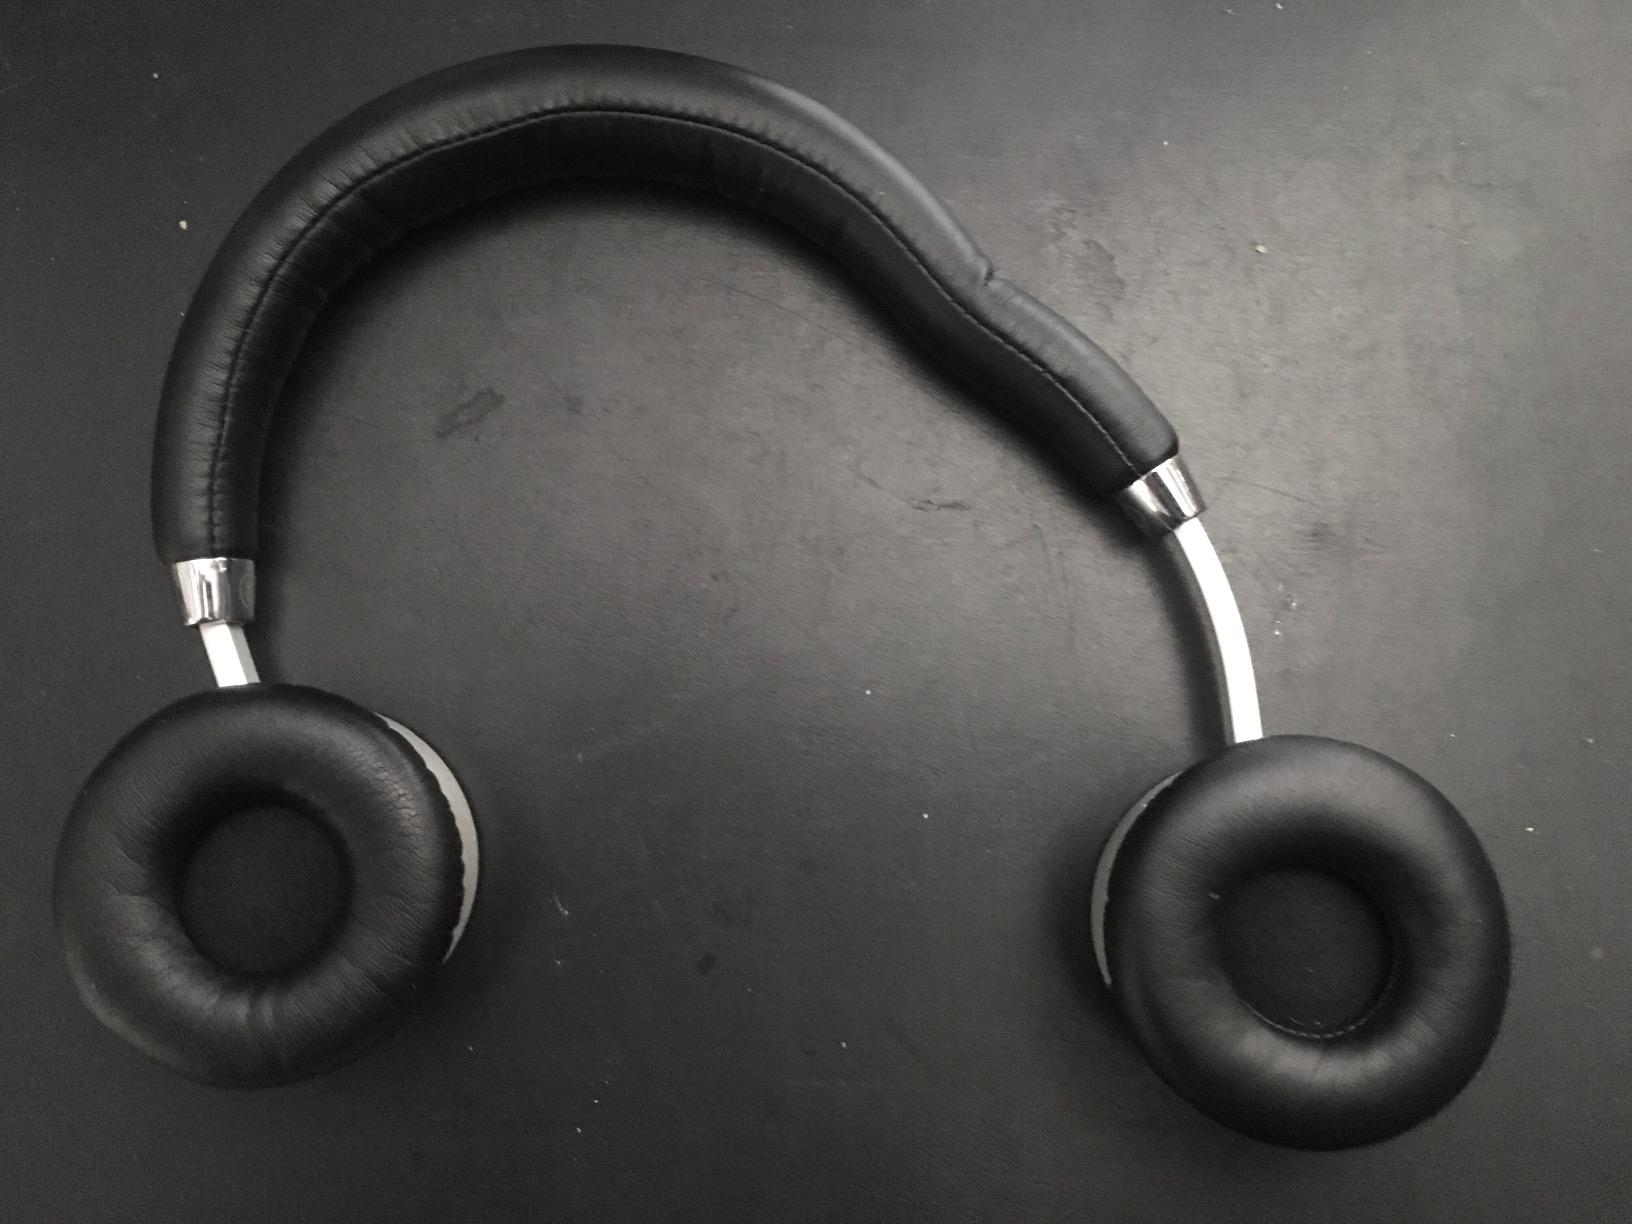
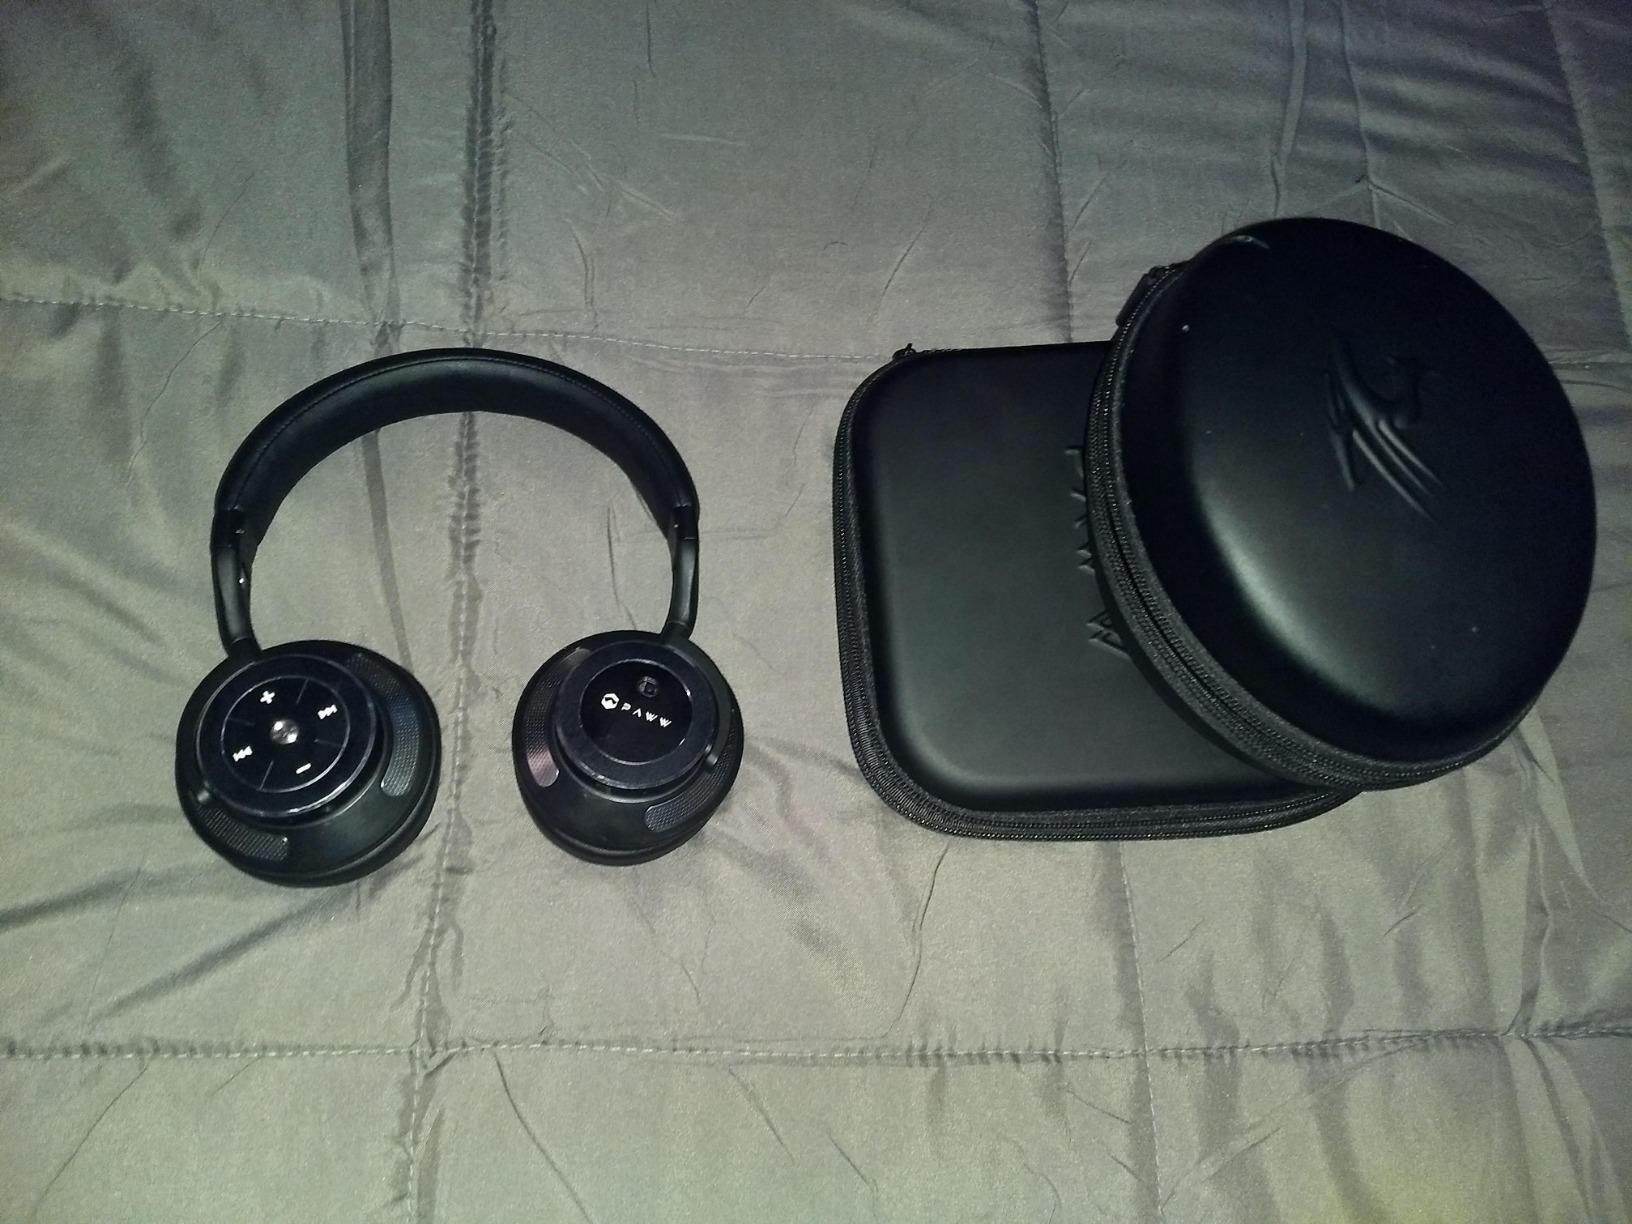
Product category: headphones
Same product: no